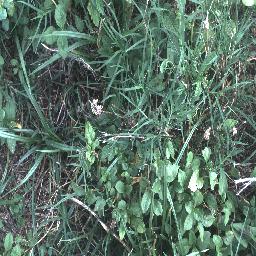
Label: negative